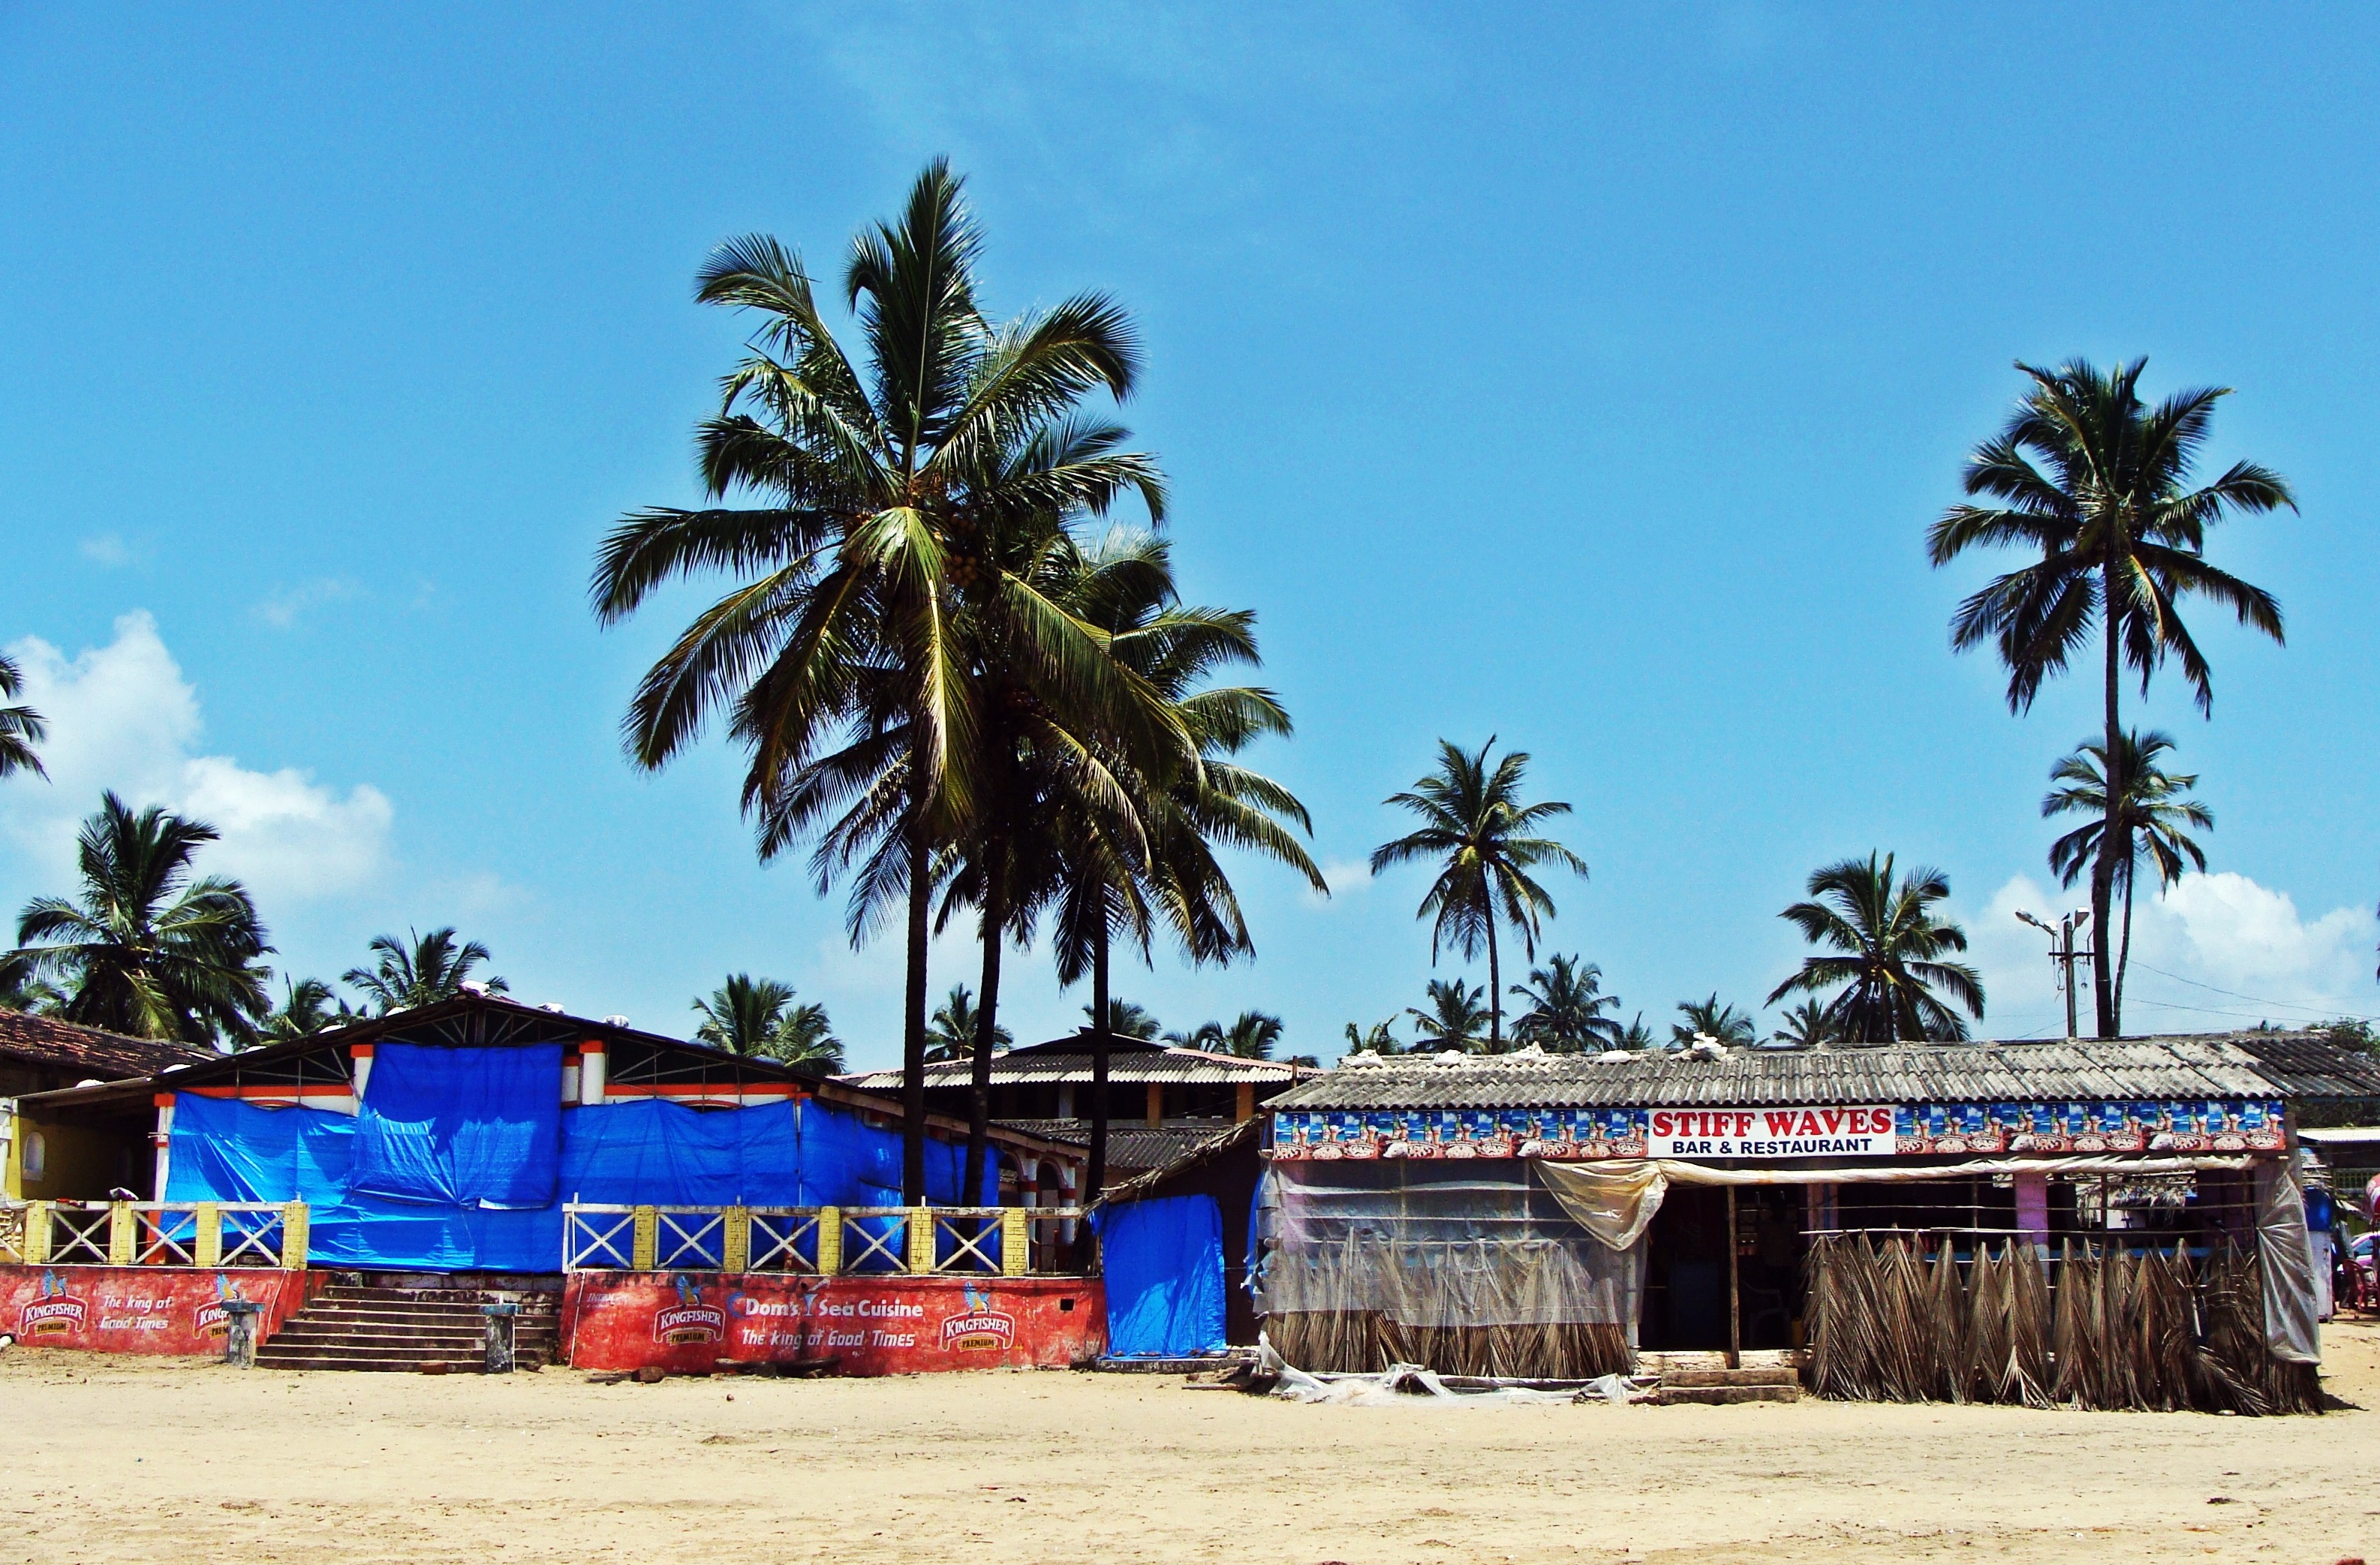
beach, sea, nature, sand, vacation, travel, tropical, holiday, tourism, tropic, resort, india, exotic, palm trees, goa, sand beach, arabian sea, coconut palm, arecales, bogmalo beach